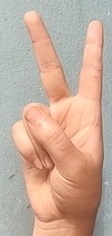
ASL sign: 2